Boris Shtokolov

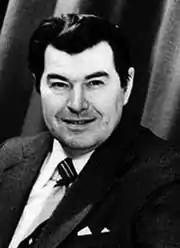
Boris Shtokolov

Boris Timofeyevich Shtokolov (March 19, 1930 – January 6, 2005), was a famous Soviet and Russian singer, one of the greatest basses of the 20th century.